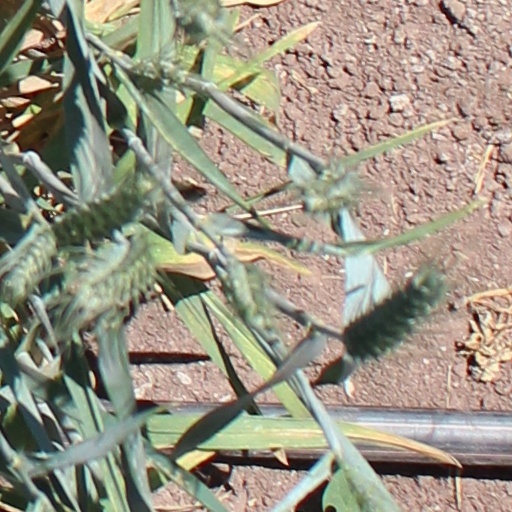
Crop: wheat